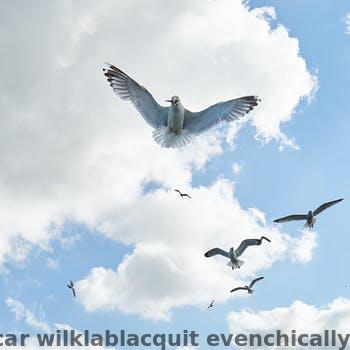
Label: Watermark